Catherine de' Medici's court festivals

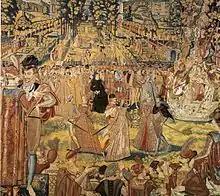
Valois tapestry depicting the ball held by Catherine de' Medici in 1573 at the Tuileries in honour of Polish envoys visiting to present the throne of Poland to Henry, Duke of Anjou

Catherine also maintained about eighty alluring ladies-in-waiting at court, whom she allegedly used as tools to seduce courtiers for political ends. These women became known as her "flying squadron" ("L'Escadron volant". Catherine did not hesitate to use the charms of her ladies as an attraction of the court. In 1577 she threw a banquet at which the food was served by topless women. In 1572, the Huguenot Queen Jeanne d’Albret of Navarre, wrote from the court to warn her son Henry that Catherine presided over a "vicious and corrupt" atmosphere, in which the women made the sexual advances and not the men. In fact, Charlotte de Sauve, one of the most notorious members of the "flying squadron", first seduced and then became a mistress of Henry of Navarre on Catherine's orders. On the other hand, Brantôme, in his "Memoirs", praised Catherine's court as "a school of all honesty and virtue".